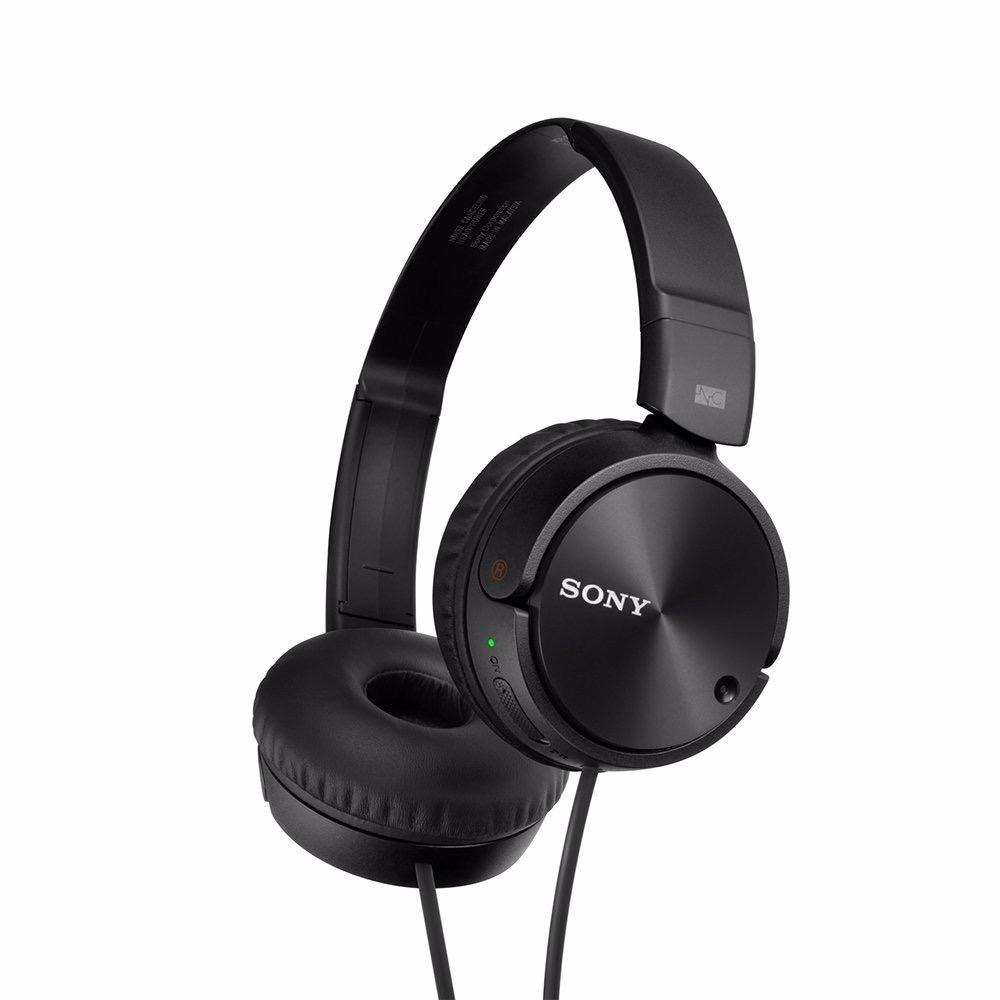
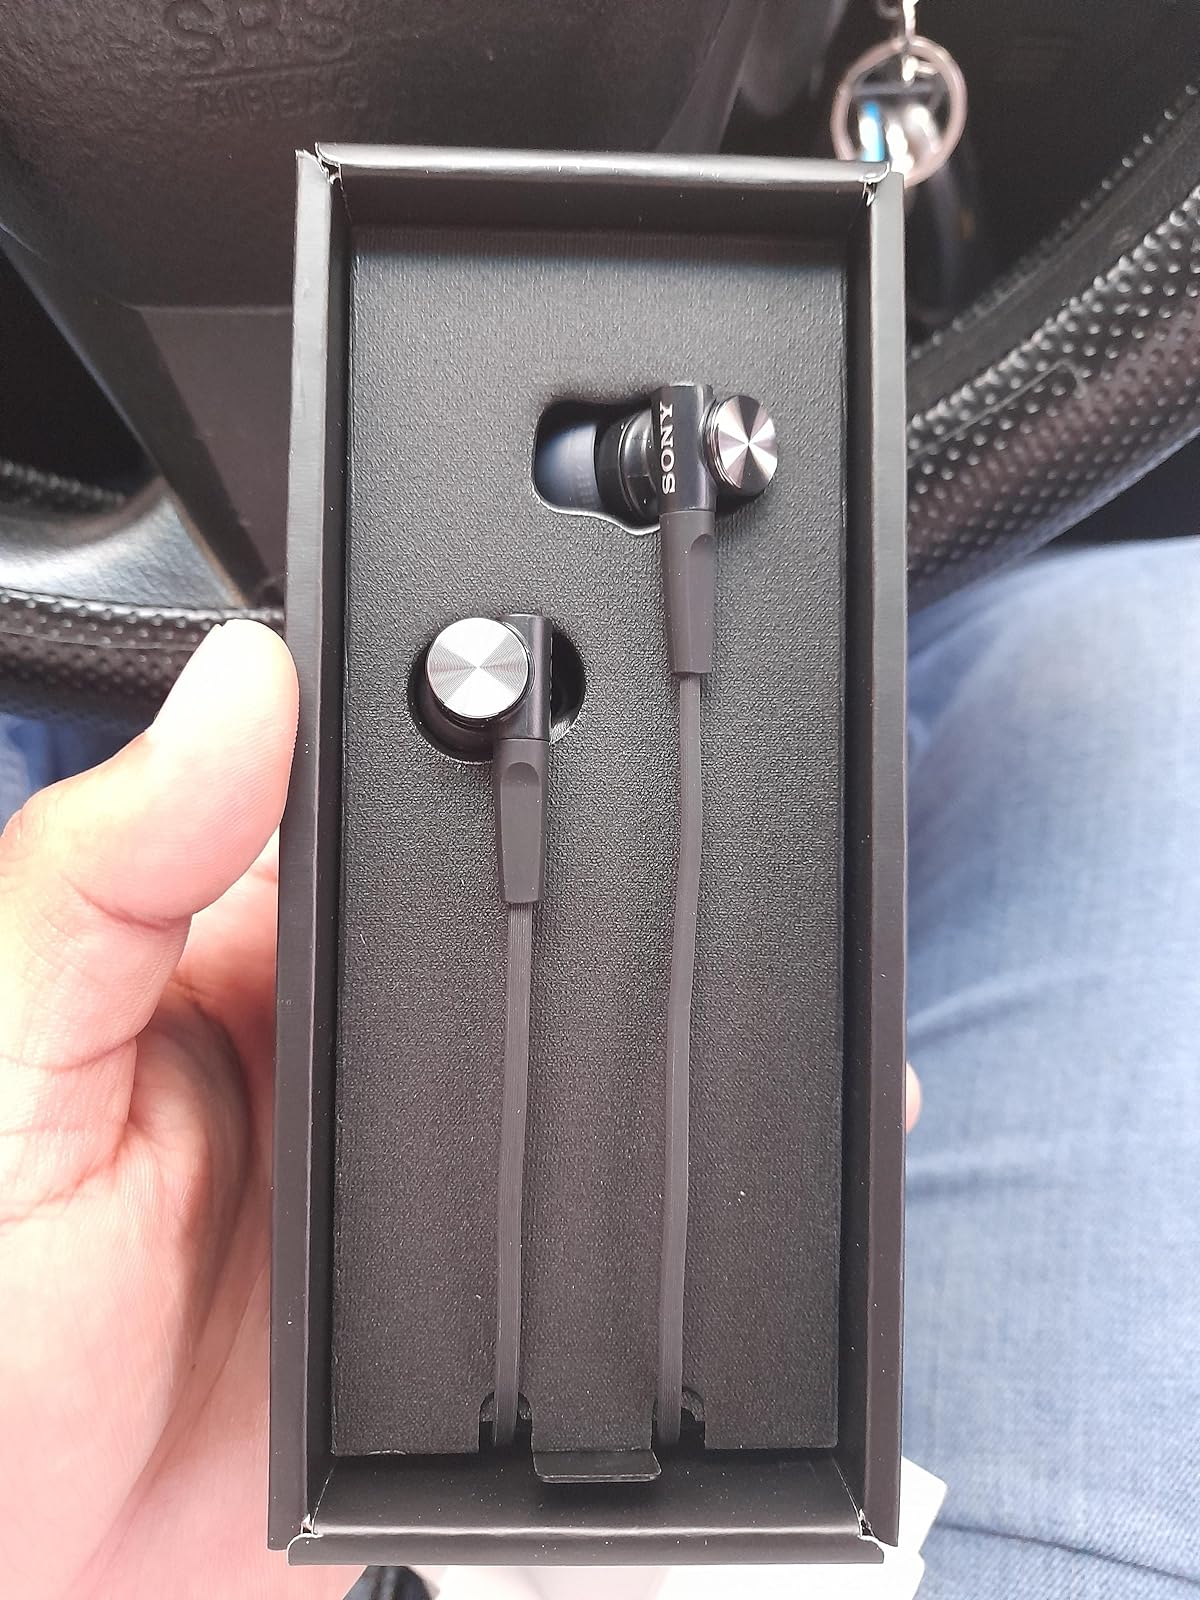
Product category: headphones
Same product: no